Derek Carr

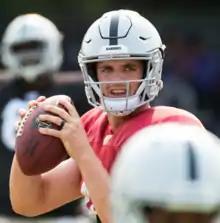
Carr in 2018

Carr entered the 2018 season with a new head coach in Jon Gruden. After a 0–3 start to the season where he threw two touchdowns to five interceptions, Carr threw for 437 yards, four touchdowns, and two interceptions in a 45–42 overtime victory in Week 4 against the Cleveland Browns. In Week 15 against the Bengals, Carr passed for 263 yard and a touchdown in a 30–16 loss, while throwing 301 passes and breaking the franchise record for most passes without an interception. With a disappointing 4–12 record, Carr finished the season with a career-high 4,049 passing yards, a career-low 19 touchdowns, and ten interceptions.